South Elmwood, Providence, Rhode Island

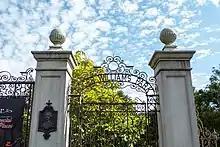
Entrance to Roger Williams Park at Elmwood Avenue

South Elmwood is the southernmost neighborhood in Providence, Rhode Island, and is home to Roger Williams Park and the Roger Williams Park Zoo. The neighborhood is bounded to the northwest by Interstate 95, to the northeast by Broad Street and Verndale Avenue, and on all other sides by the municipal boundary with Cranston. The population of the neighborhood, as of 2000, was 2,184.